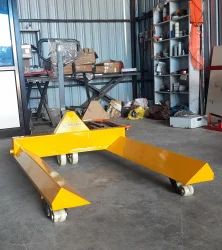
Label: Hydraulic_Paper_Reel_Pallet_Truck